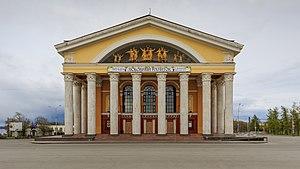
Petrozavodsk est une ville de Russie et la capitale de la république de Carélie. Sa population s'élève à 268 946 habitants en 2013.